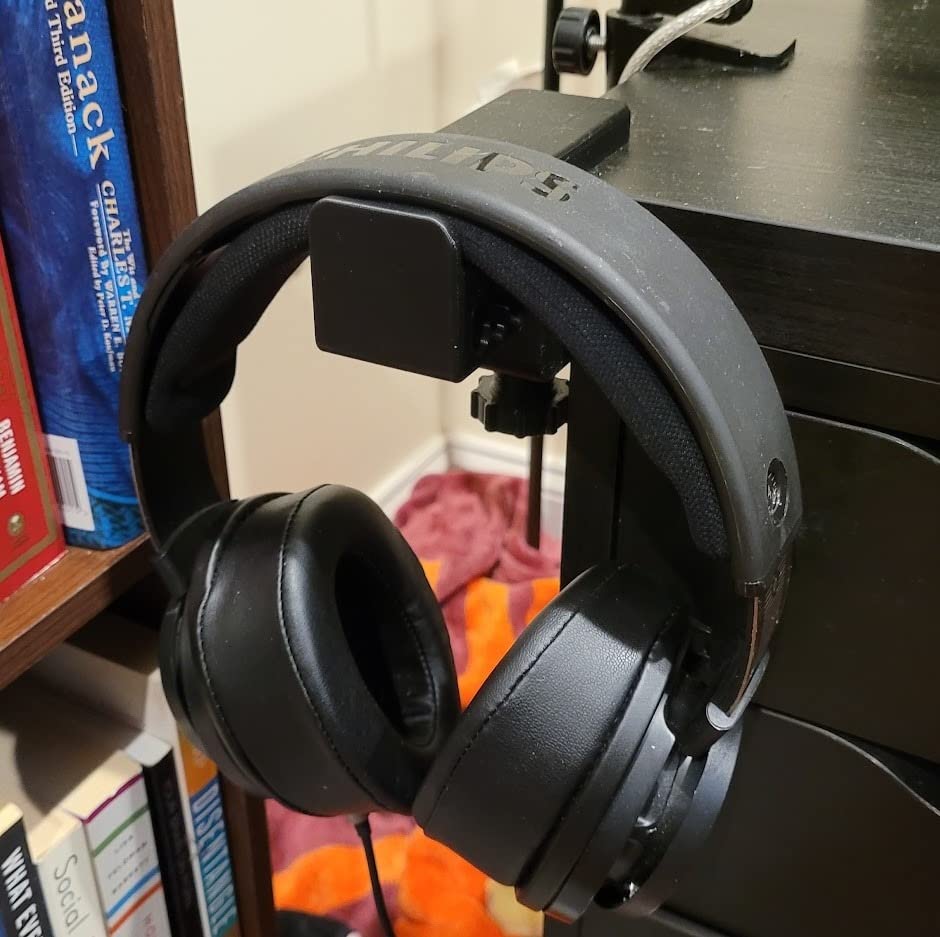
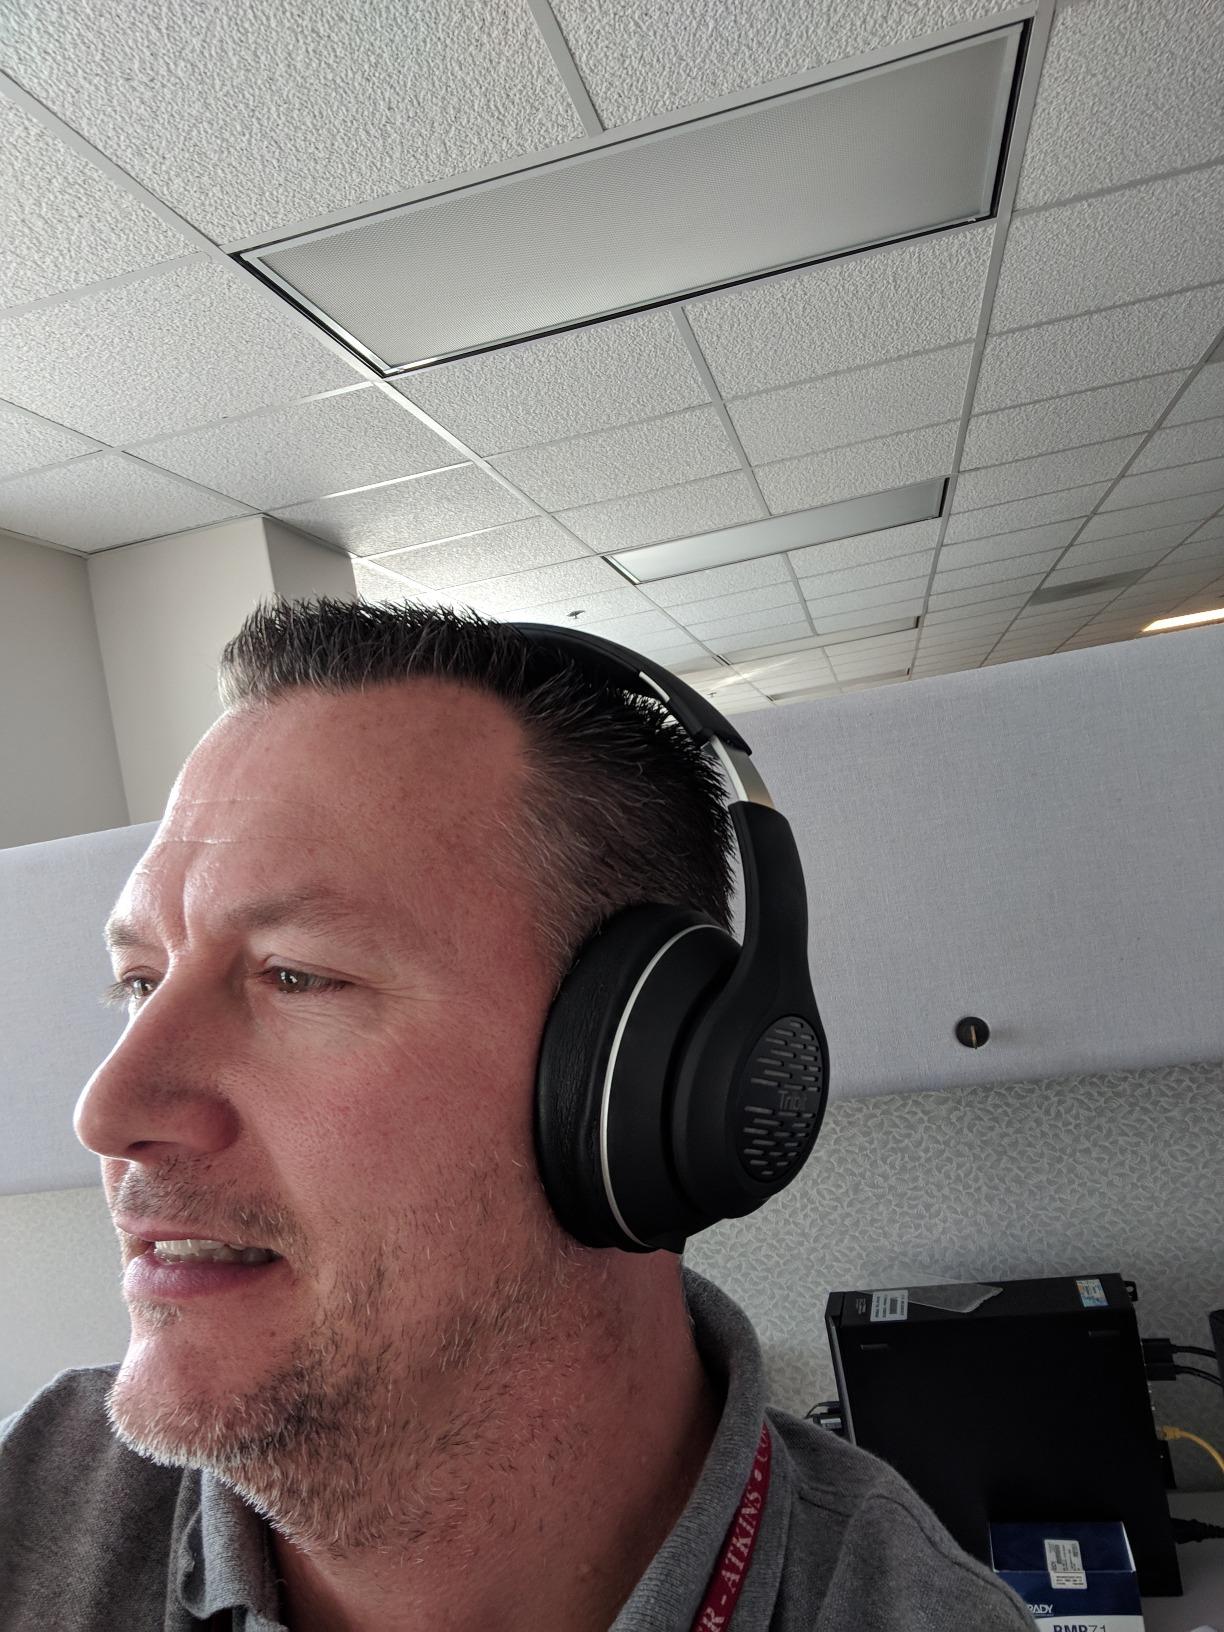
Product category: headphones
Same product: no